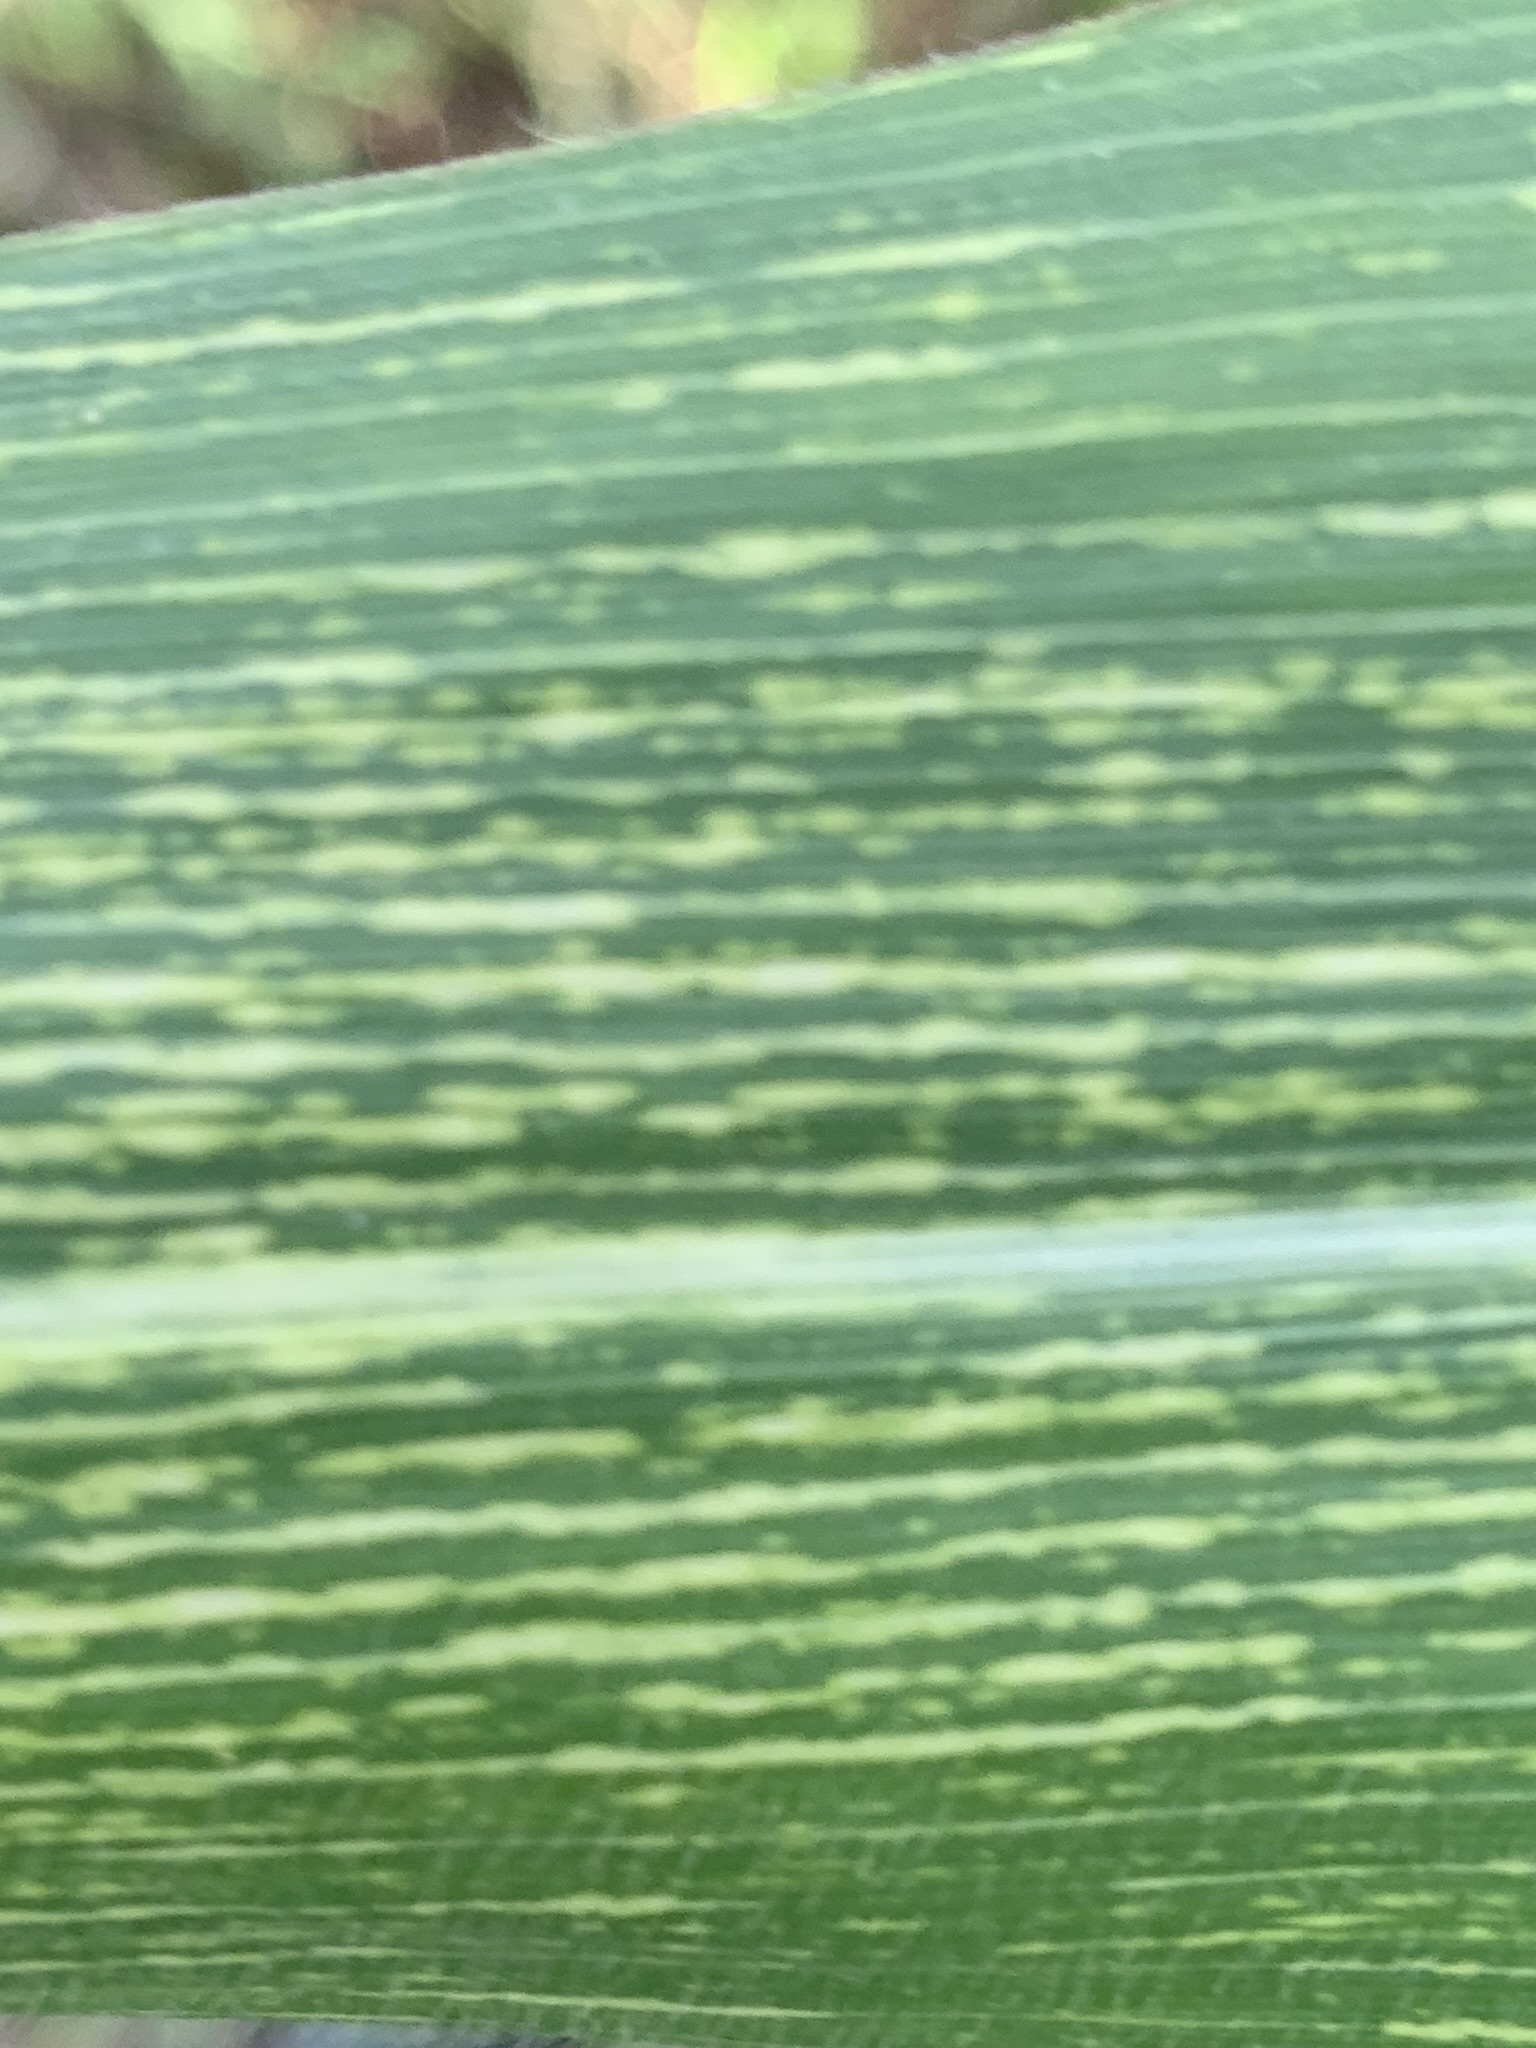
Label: MSV